Carnival

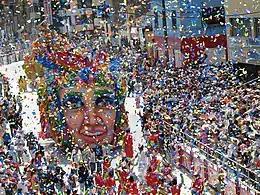
The Blacks and Whites' Carnival in Pasto, Colombia

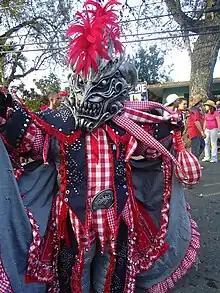
Traditional cojuelo mask of the Dominican carnival in La Vega, Dominican Republic

The Carnival in Brazil (Portuguese: Carnaval) is a major part of Brazilian culture. The first expression of this festivity took place in Rio de Janeiro in 1641, with the "préstitos", very similar to musical processions that were held on public streets when John IV of Portugal was crowned King.